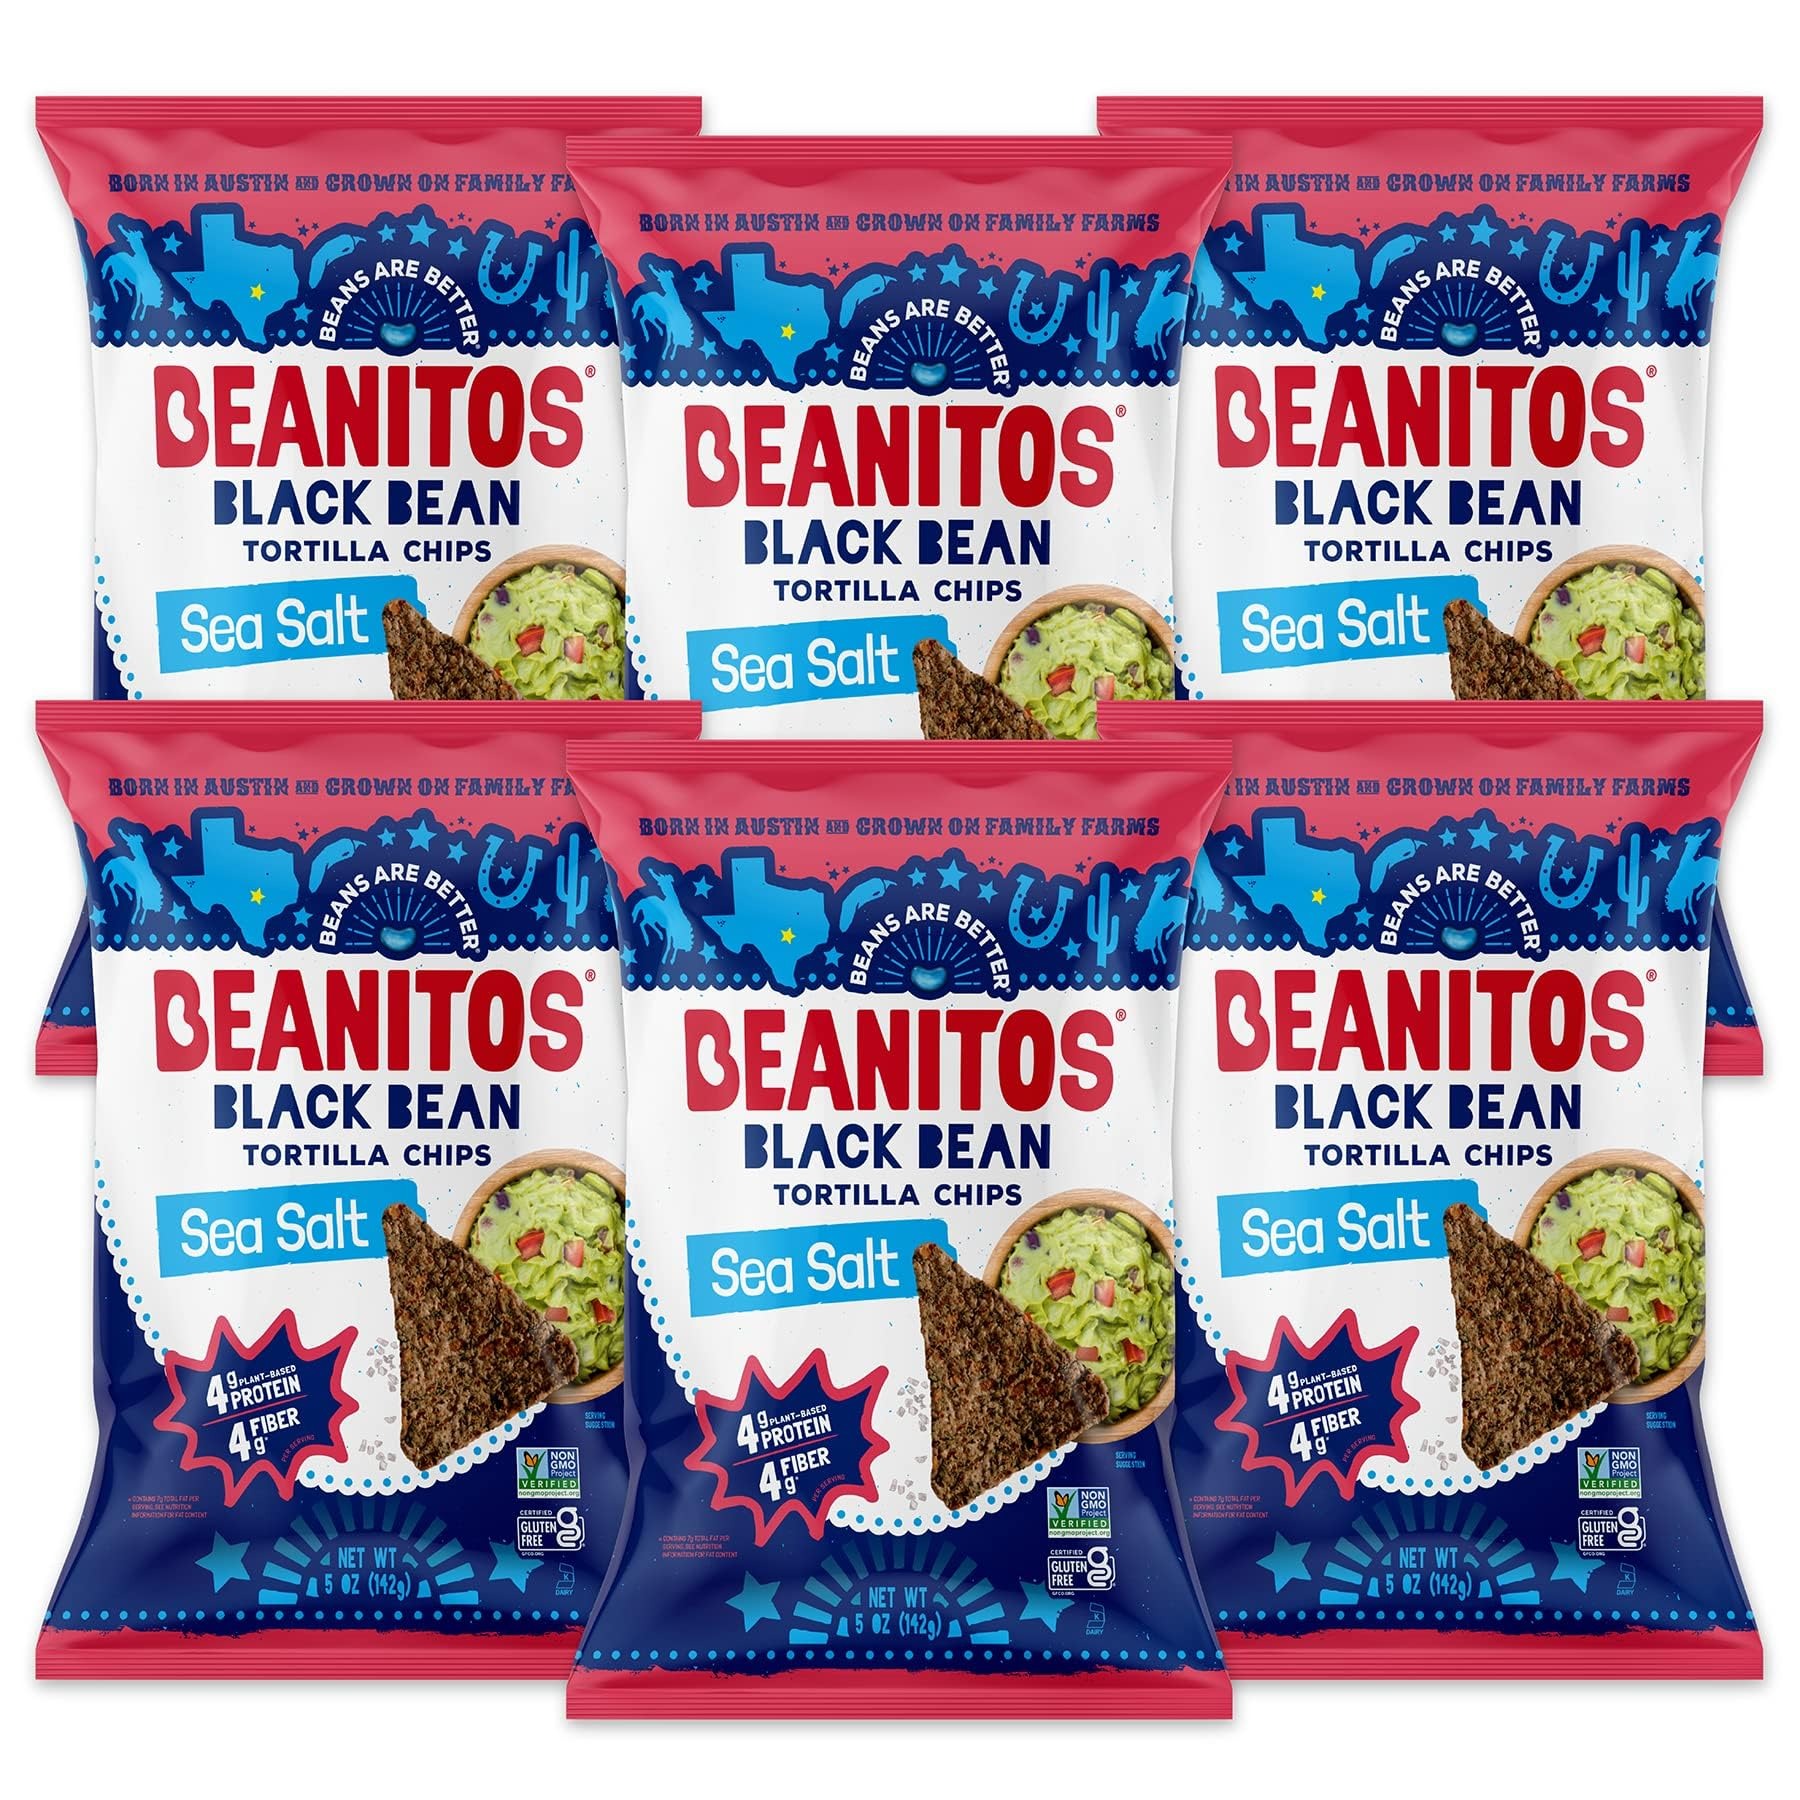
Item Name: Beanitos Black Bean Chips - Original Sea Salt - (6 Pack) 5 oz Bag - Black Bean Tortilla Chips - Vegan Snack with Good Source of Plant Protein and Fiber
Bullet Point 1: ORIGINAL SEA SALT BLACK BEAN CHIPS: Crunchy black bean tortilla chips flavored with sea salt; Perfect for snacking at home or on the go
Bullet Point 2: PLANT PROTEIN THAT PACKS A PUNCH: Made with fresh black beans that are formed into crunchy chips with 5 grams of plant protein and 4 grams of fiber per serving
Bullet Point 3: GOOD FOOD BEGINS WITH GOOD INGREDIENTS: We're proud to source our beans from family farms right here in the USA for bean snacks that are gluten-free, vegan, non-GMO, Kosher, and made without preservatives
Bullet Point 4: VERSATILE CRUNCH: Enjoy on their own by the handful right out of the bag, dip in salsa, queso, or guacamole, or add our crunchy tortilla chips to chili, nachos, or soups
Bullet Point 5: FROM THE FARM: Beanitos is invested in doing good for people, our communities, and our planet by providing better-tasting and more nutritious chips that are as close to the farm as chips can get
Value: 30.0
Unit: Ounce

Price: 19.49